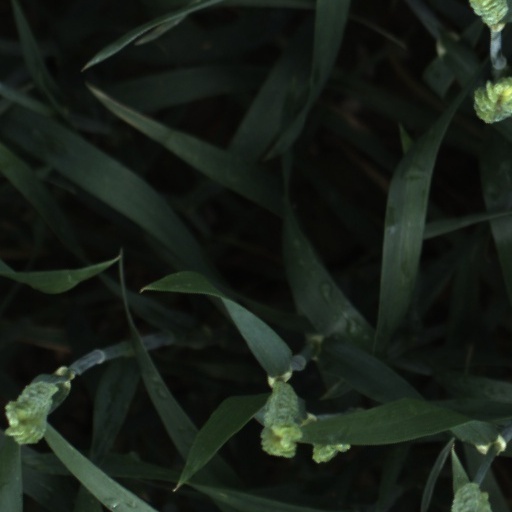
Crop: wheat